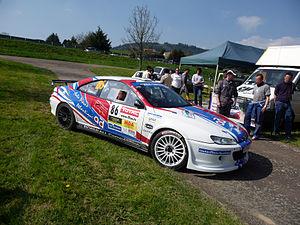
Bruno Longépé et son Peugeot Coupé 406 préparé chez Boisseau Compétition.
Le Coupé Peugeot 406 est une automobile de la marque Peugeot fabriquée en Italie près de Turin dans l'usine Pininfarina de San Giorgio Canavese.
La Peugeot 406 est une berline du constructeur automobile français Peugeot fabriquée sur le site historique de la marque à l'usine de Sochaux.